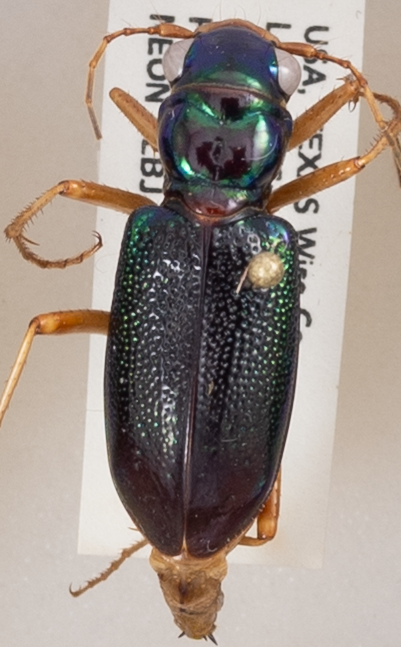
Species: Tetracha virginica
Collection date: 2019-08-14
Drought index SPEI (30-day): -0.476
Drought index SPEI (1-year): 1.45
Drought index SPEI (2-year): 0.47